Second Battle of Algeciras

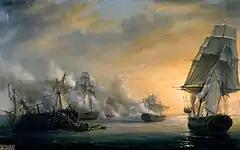
"Fight of the Formidable" Pierre-Julien Gilbert, 1832

The Second Battle of Algeciras (also known as the Battle of the Gut of Gibraltar) was fought on 12 July 1801 between a Royal Navy squadron and a larger Spanish and French squadron in the Gut of Gibraltar during the Algeciras campaign of the war of the Second Coalition. The battle followed the First Battle of Algeciras on 6 July, in which a French squadron anchored at the Spanish port of Algeciras was attacked by a larger British squadron based at nearby Gibraltar. In a heavy engagement fought in calm weather in the close confines of Algeciras Bay, the British force had been becalmed and battered, suffering heavy casualties and losing the 74-gun ship . Retiring for repairs, both sides called up reinforcements, the French receiving support first, from the Spanish fleet based at Cadiz, which sent six ships of the line to escort the French squadron to safety.